Answer in natural language. How many Doorframes are visible in the scene? Choose between the following options: 1, 5, 4, 3 or 1
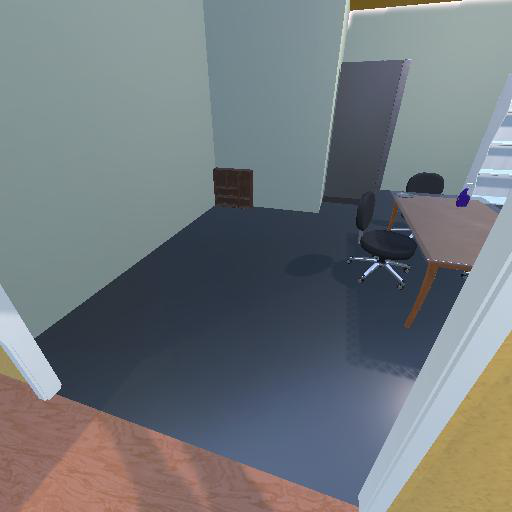
<answer>1</answer>